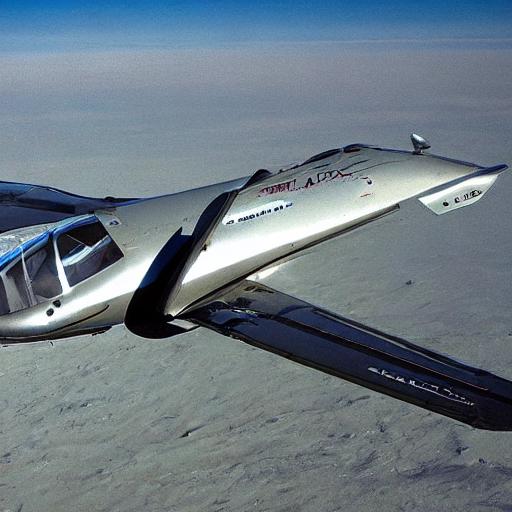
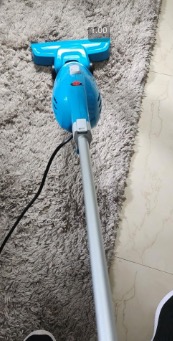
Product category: items_vacuum
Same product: no